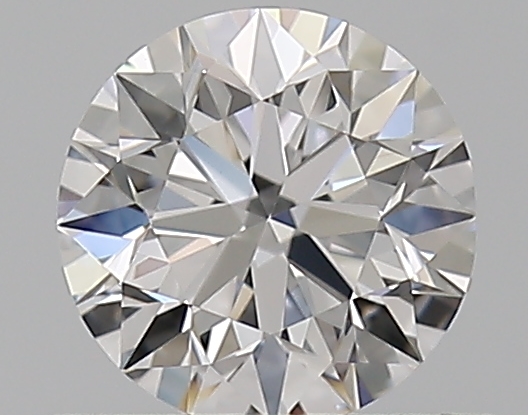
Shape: round
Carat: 0.5
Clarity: VVS1
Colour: D
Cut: EX
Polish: EX
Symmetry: EX
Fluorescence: N
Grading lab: GIA
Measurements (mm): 5.04 x 5.07 x 3.17